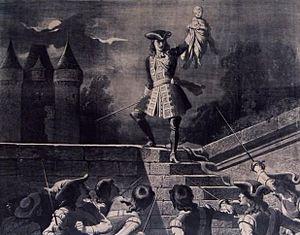
Estampe pour le roman-feuilleton ""Le Bossu"" de Paul Féval."
Le Bossu est un roman de cape et d'épée de Paul Féval, initialement publié sous la forme de feuilleton dans le journal Le Siècle du 7 mai au 15 août 1857. Il est considéré comme l'une de ses œuvres les plus marquantes et comme un modèle du genre.
Henri de Lagardère est un personnage de fiction créé par le romancier français Paul Féval et protagoniste de son roman Le Bossu, publié en 1858. Surnommé Le petit Parisien par Cocardasse et Passepoil, il est parfois appelé Chevalier de Lagardère ou tout simplement Lagardère.